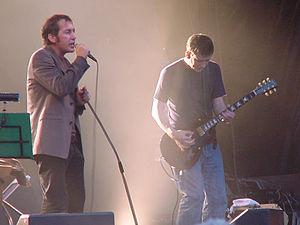
Christophe Miossec, simplement appelé Miossec, né le 24 décembre 1964 à Brest dans le Finistère, est un auteur-compositeur-interprète, parolier et occasionnellement acteur français. Avec Dominique A, il est l'un des artistes ayant participé à définir la « nouvelle scène française ».